List of UK top-ten singles in 2006

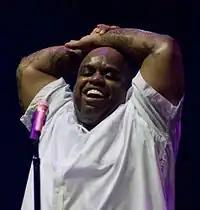
Gnarls Barkley (lead singer CeeLo Green pictured) had the best-selling single of 2006 with "Crazy", their debut single which reigned at number-one for nine weeks. Their other hit single this year was "Smiley Faces", which peaked at number 10.

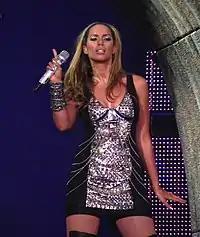
Leona Lewis, the winner of "the third series of The X Factor", had the second best-selling song of the year with her winner's single and Christmas number one "A Moment Like This".

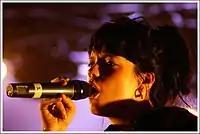
Lily Allen made the UK charts for the first time in 2006 with two singles making the countdown, including her number-one debut hit "Smile"

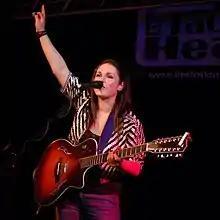
Scottish singer-songwriter Sandi Thom achieved her first and only top 10 single this year with "I Wish I Was a Punk Rocker (With Flowers in My Hair)", which spent a week at number-one in June and became the year's fifth best-selling single.

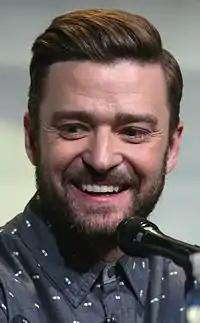
Justin Timberlake achieved two top 10 entries this year, including "SexyBack", which became his first UK number-one single.

The UK Singles Chart is one of many music charts compiled by the Official Charts Company that calculates the best-selling singles of the week in the United Kingdom. Since 2004 the chart has been based on the sales of both physical singles and digital downloads, with airplay figures excluded from the official chart. This list shows singles that peaked in the Top 10 of the UK Singles Chart during 2006, as well as singles which peaked in 2005 but were in the top 10 in 2006. The entry date is when the song appeared in the top 10 for the first time (week ending, as published by the Official Charts Company, which is six days after the chart is announced).